Operation Atlantic Resolve

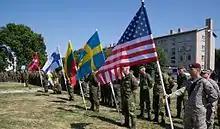
Soldiers from Estonia, Denmark, Finland, Lithuania, Sweden and the United States at Estonia's annual Admiral Pitka Recon Challenge.

Operation Atlantic Resolve, refers to military activities in response to Russian operations in Ukraine, mainly the War in Donbas. It was funded under the European Deterrence Initiative. In the wake of Russia's 2014 invasion of Ukraine, the US and the UK took several immediate steps to enhance the deterrence posture along the eastern flank of the North Atlantic Treaty Organization (NATO), including augmenting the air, ground and naval presence in the region, and enhancing previously scheduled exercises.